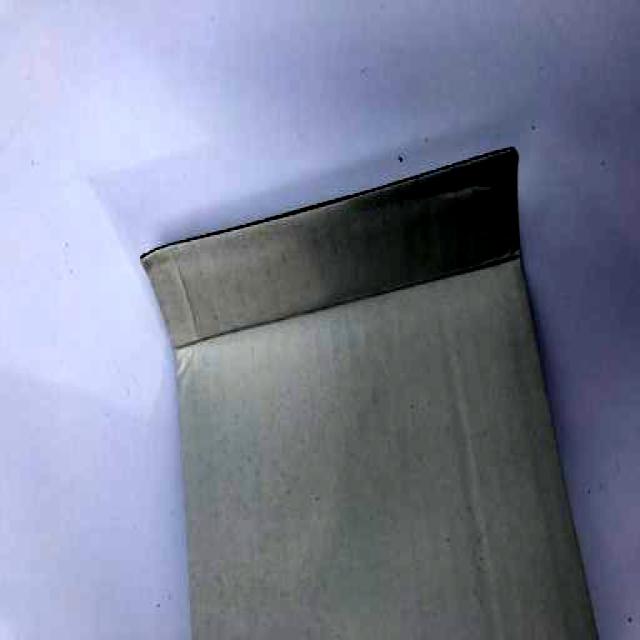
Label: Paper